Somaliland Peace Process

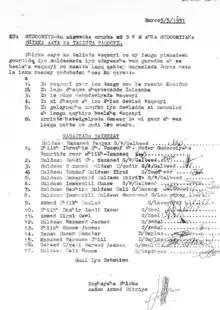
May 5 resolution of the Burao grand conference. At the second national meeting on May 18, the SNM Central Committee, with the support of a meeting of elders representing the major clans in the Northern Regions, declared the restoration of the Republic of Somaliland in the territory of the former British Somaliland protectorate and formed a government for the self-declared state.

Although there were hopes amongst of Northern communities for succession as early as 1961, the SNM did not have a clear policy on this matter from the onset. However, any nationalistic objectives amongst SNM members and supporters was abruptly altered in light of the genocide experienced under the Barre regime. As a result, strengthening the case for succession and reclamation of independence to the territory of State of Somaliland. Garaad Cabdiqani Garaad Jama who led the Dhulbahante delegation was first to table the case for succession.